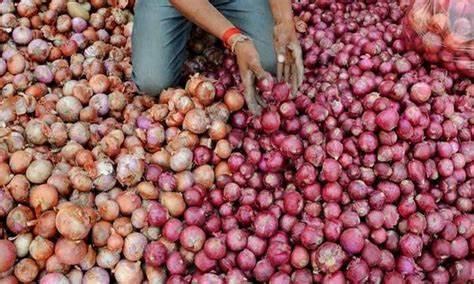
Rundo kubwa la vitunguu vya rangi ya kahawia na nyekundu vikiwa vimetandazwa ardhini, mtu mmoja anaonekana akivichambua kwa mkono wakiwa wamevaa bangili nyekundu na amepiga magoti katikati ya vitunguu, hii ni taswira ya kilimo cha viwandani ambapo uzalishaji ni mkubwa na unahitaji nguvu kazi za kuchambua na kupanga mazao baada ya kuvuna.